Jane Freeman (actress)

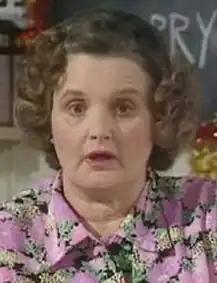

Shirley Ann Pithers (12 June 1935 – 9 March 2017), better known as Jane Freeman, was an English-born Welsh actress who was best known for her work on British television, mostly notably for her role as Ivy in "Last of the Summer Wine".